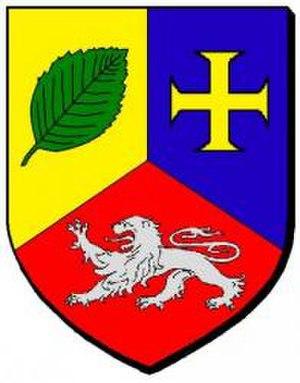
blason de la ville de verneiges
Verneiges est une commune française située dans le département de la Creuse en région Nouvelle-Aquitaine.